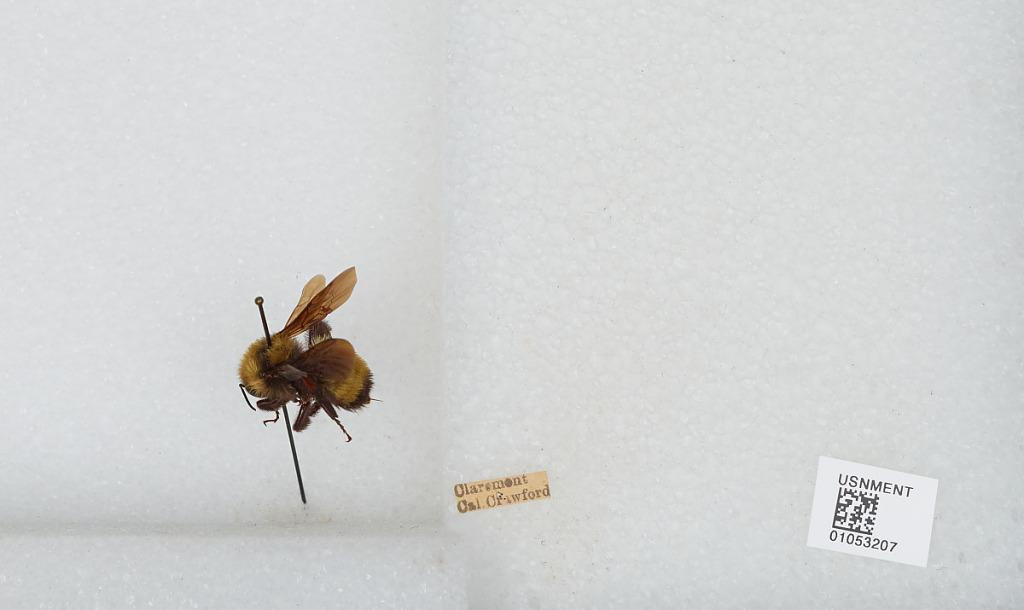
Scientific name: Bombus sp.
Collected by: Crawford
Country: United States
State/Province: California
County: Los Angeles
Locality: Claremont
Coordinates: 34.11, -117.72